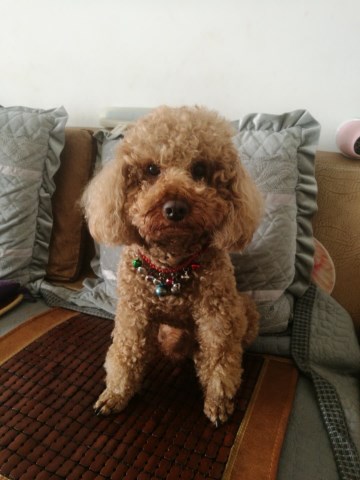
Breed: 7449-n000128-teddy